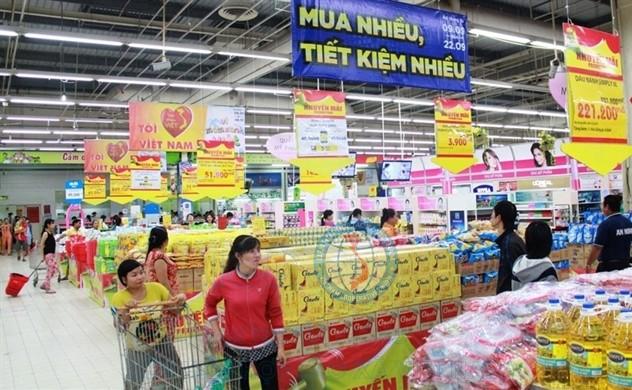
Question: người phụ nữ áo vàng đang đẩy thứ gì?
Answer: cô ấy đang đẩy chiếc xe đẩy siêu thị